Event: Ecuador Earthquake
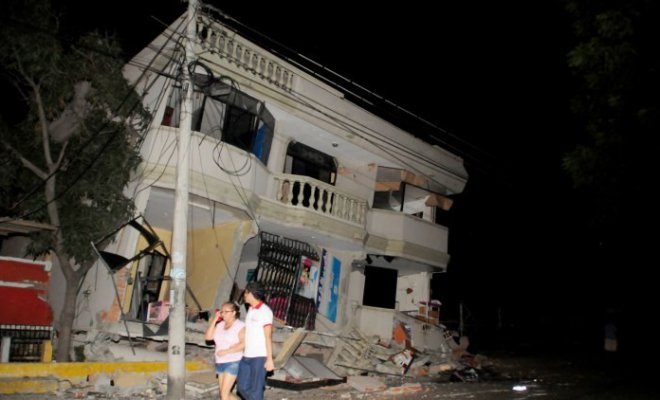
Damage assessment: damage